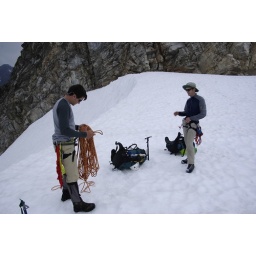
__IGP2415 charlie coiling rope above white rock lake